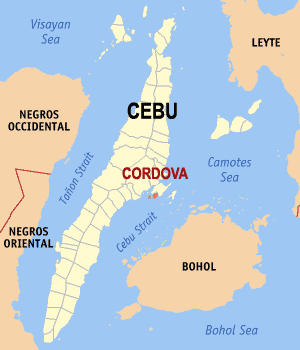
Cordova est une municipalité de la province de Cebu, sur l'île de Mactan, aux Philippines.